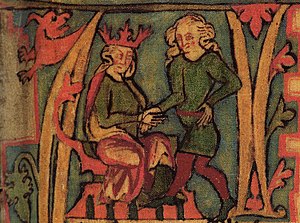
Flatøbogen
Kong Harald Hårfager modtager Norge fra sin far Halvdan Svartes hånd. Illustration fra Flatøbogen.
Flatøbogen er et